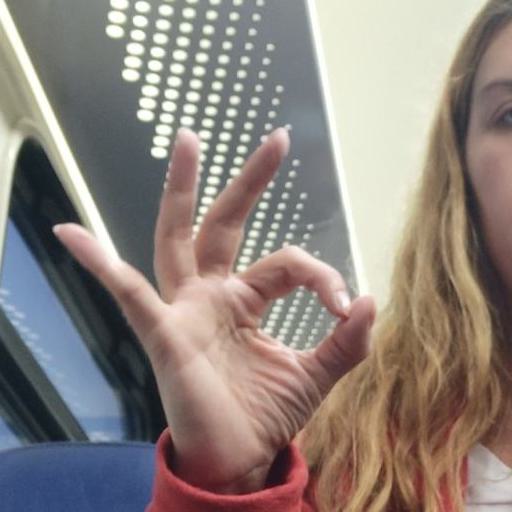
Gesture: ok